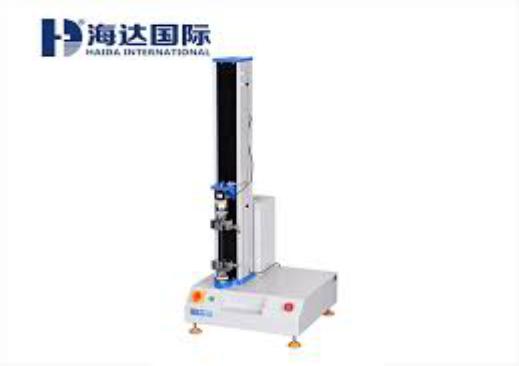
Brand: hd
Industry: Electronic